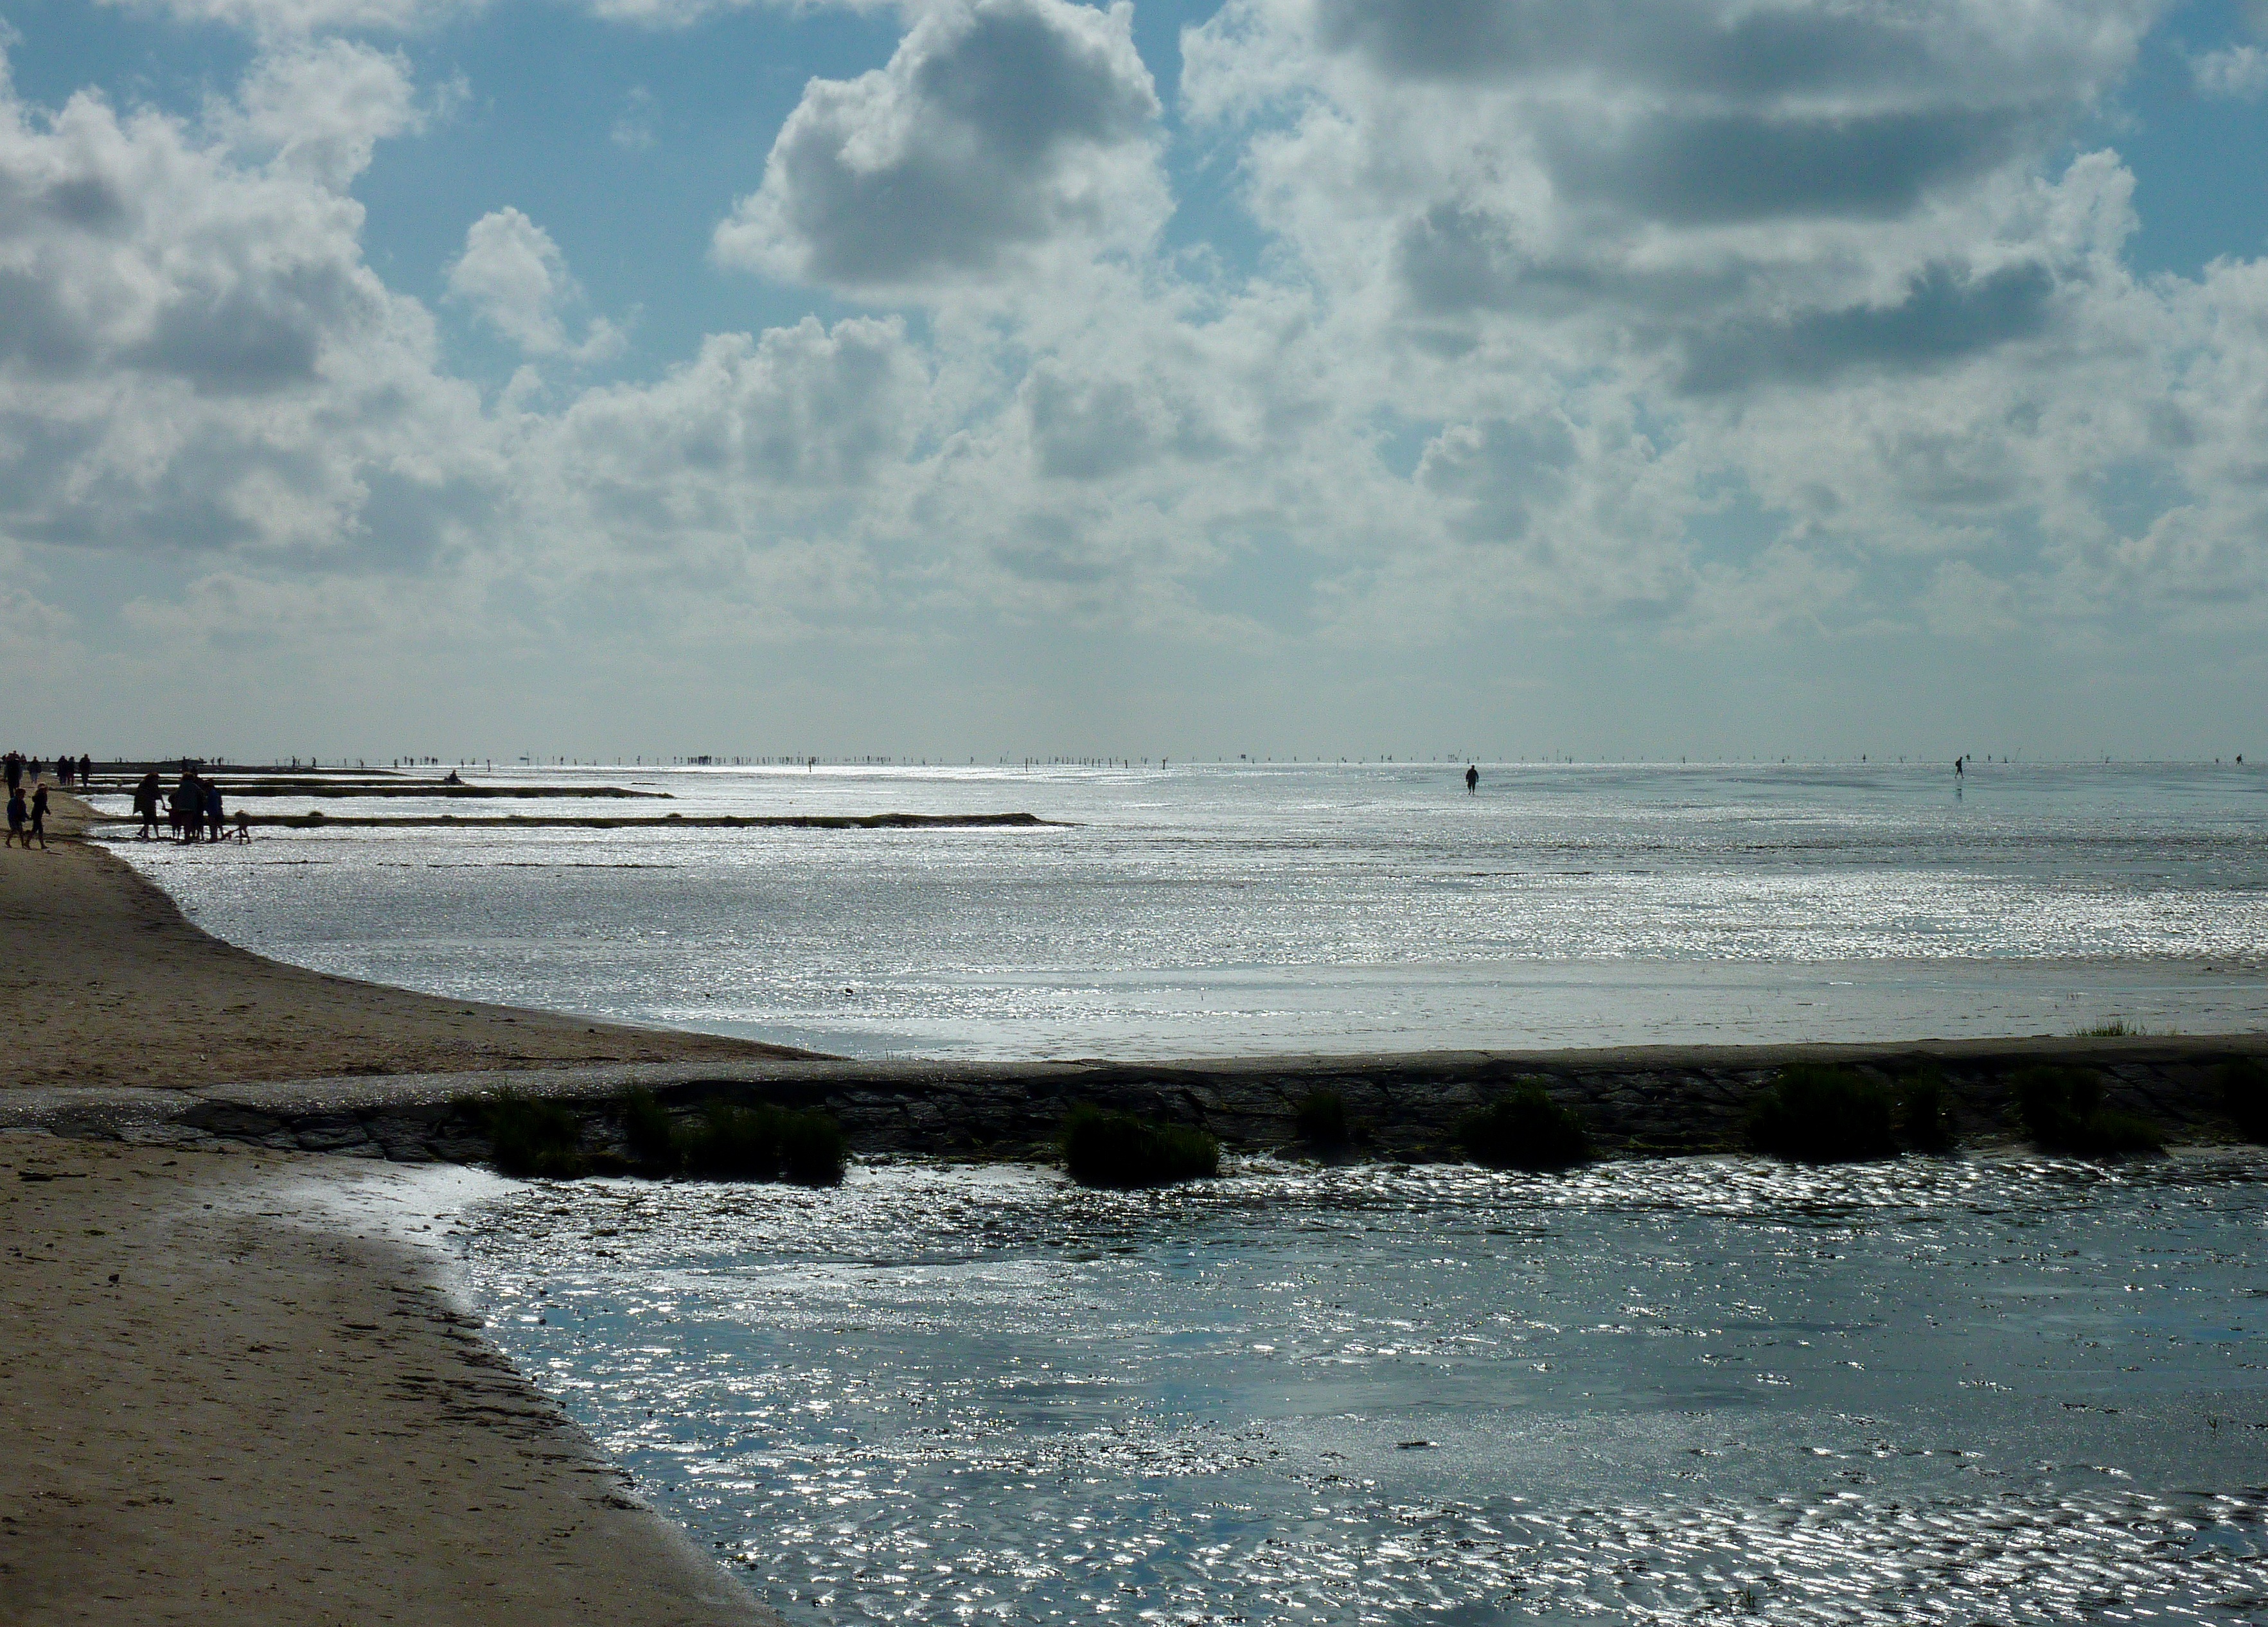
beach, sea, coast, water, sand, ocean, horizon, cloud, sky, shore, wave, flood, bay, body of water, wadden sea, ebb, watts, watt hike, mudflat, wind wave